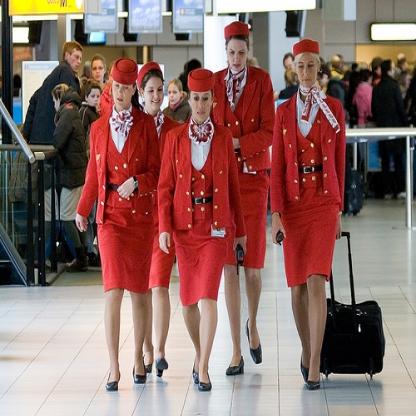
Scene: Indoor